111th Attack Squadron

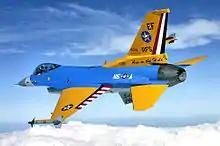
USAF F-16C block 25 #84-1393 from the 111th FS flies with a special paint job in honor of the squadron's 90th anniversary in 2007. All the colors and markings have specific meanings, reflecting the unit's nine-decade history. Aircraft was retired in September 2001 and placed on display at the Texas Military Forces Museum, Camp Mabry, Austin

In November 2007, an F-16C Fighting Falcon from the Texas Air National Guard's 111th Fighter Squadron received a special paint job in honor of the squadron's 90th anniversary.